St. Lawrence's Church, Söderköping

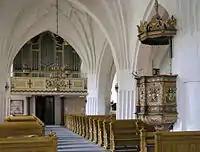
Interior view of the church.

The church has a long and complicated history that goes back to sometime around the end of the 13th century or the very beginning of the 14th. It is one of few medieval churches in Östergötland built entirely in brick, a circumstance which may be connected to there being a large number of German merchants active in Söderköping at the time, and it remains a fine Swedish example of Brick Gothic. The original church had the form of a basilica with a central nave and two aisles.